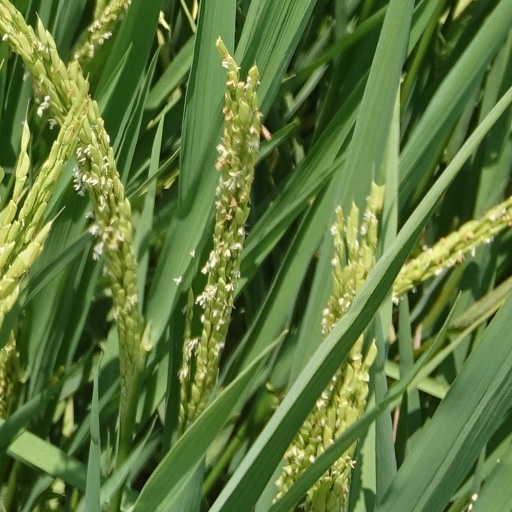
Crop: rice